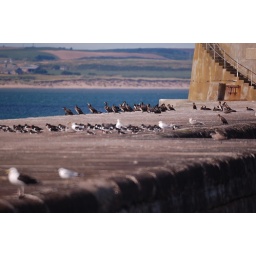
The seabirds take up separate stances, shocked at the light from the orange ball in the sky!